High-speed rail in Canada

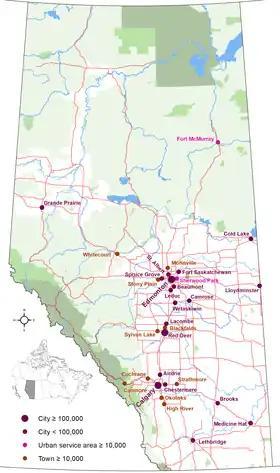
Map of Alberta showing the linear concentration of cities between Calgary and Edmonton.

The Calgary–Edmonton corridor is about long and takes about three hours to traverse by car via the Queen Elizabeth II Highway.